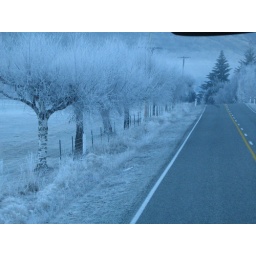
Note: Taken from a bus window... hense the rear-vision mirror in the top right hand corner